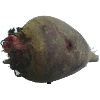
Label: beetroot